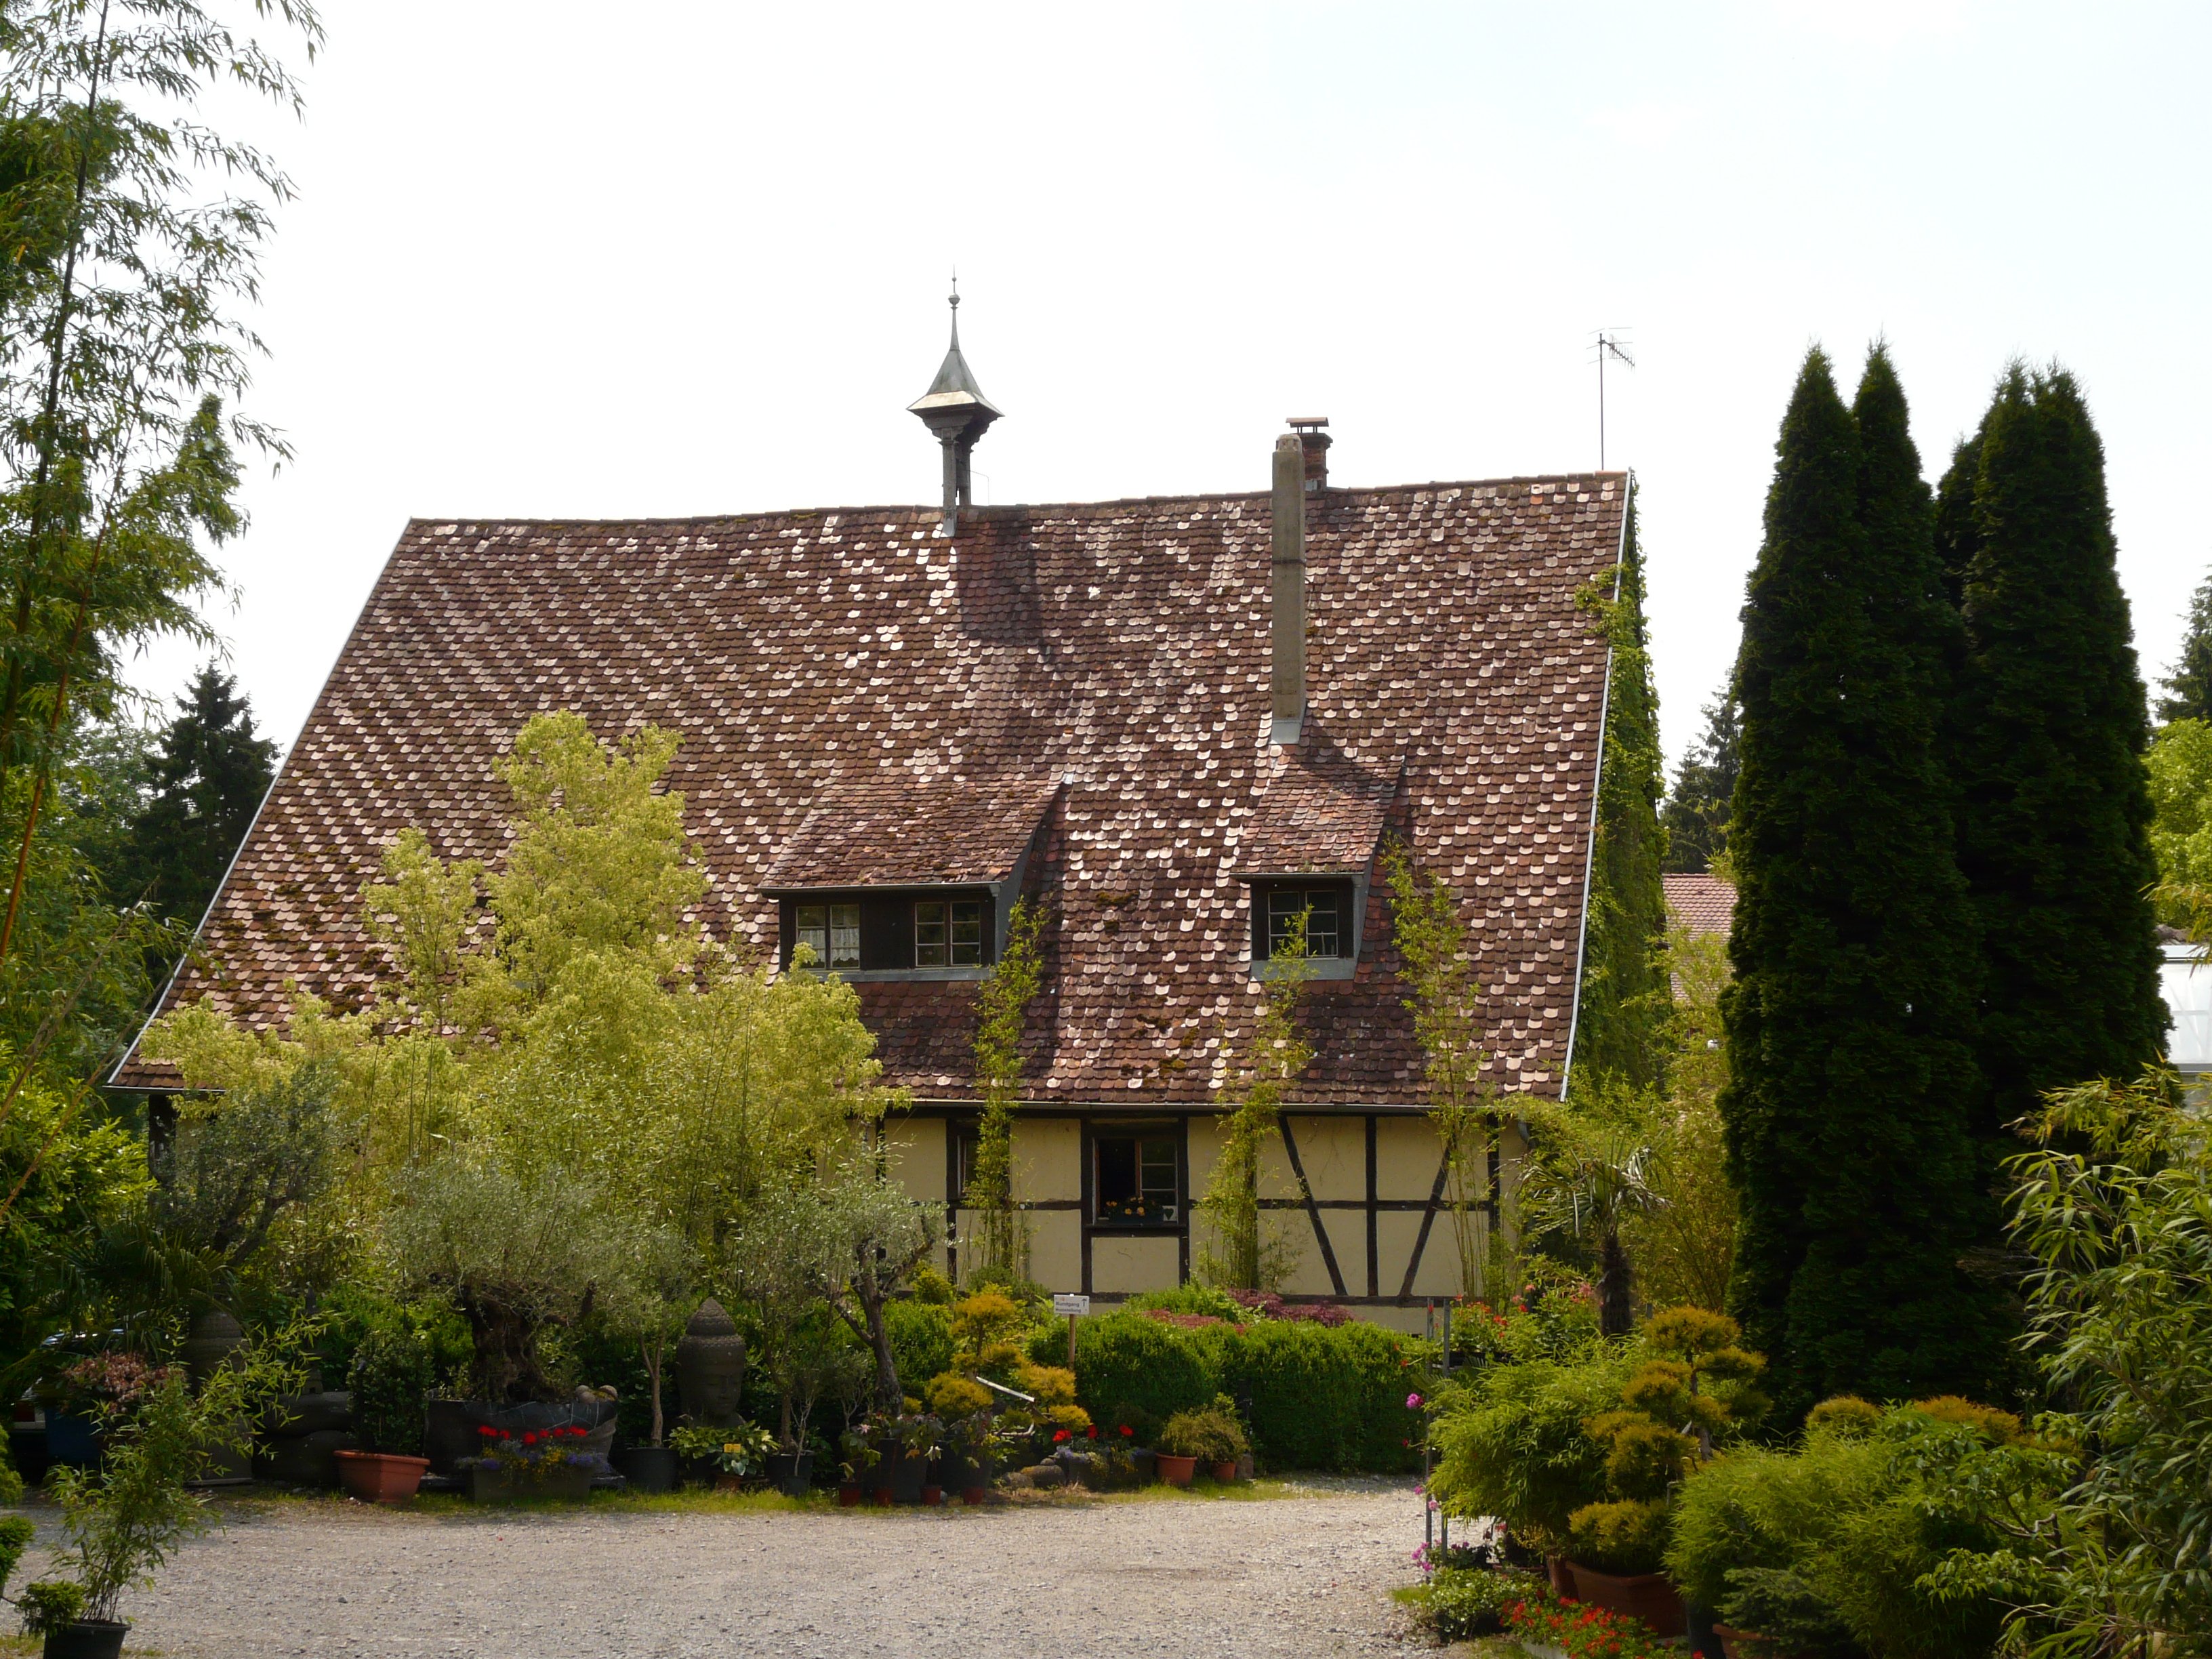
architecture, mansion, house, building, chateau, home, live, cottage, facade, property, church, chapel, garden, place of worship, monastery, estate, manor house, country house